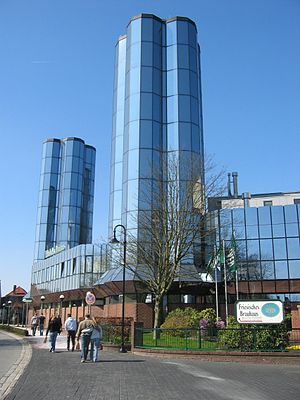
Jever
Friesisches Brauhaus, hvor ølmærket Jever brygges
Jever er administrationsby i Landkreis Friesland i den tyske delstat Niedersachsen, og er statsanerkendt rekreatrionsby. Byens navn er pga. ølmærket Jever internationalt kendt. Uofficielt kaldes Jever Marienstadt. Tilnavnet stammer fra Maria af Jever, der var den sidste regent i Herskabet Jever.